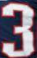
Number: 3